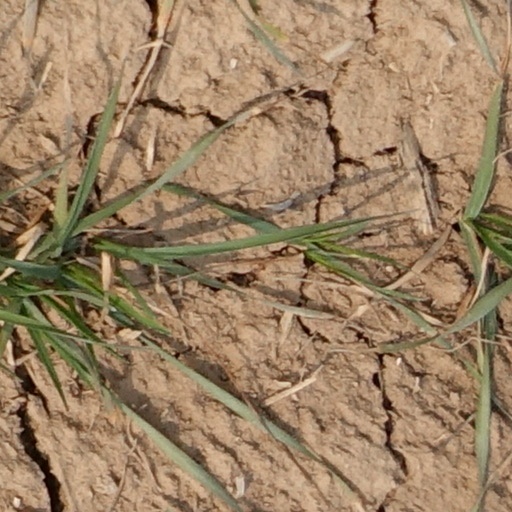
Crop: wheat